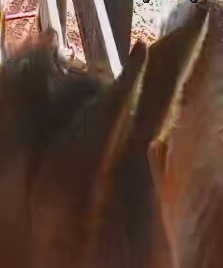
Face region: ears (position_of_ears)
Pain indicator: not_present